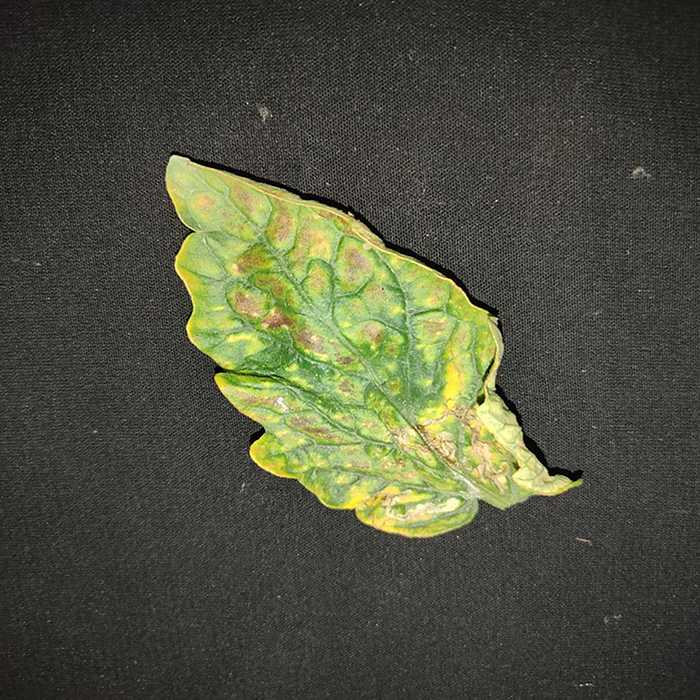
Plant: Tomato
Label: Tomato spotted wilt